Guard No. 47

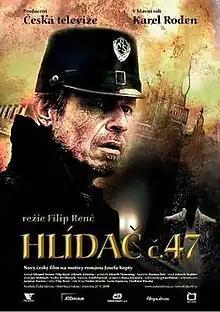
Czech poster

Guard No. 47 is a 2008 Czech film by director Filip Renč. It is based on the 1926 Josef Kopta novel "Guard No. 47", and stars Karel Roden and Lucia Siposová.